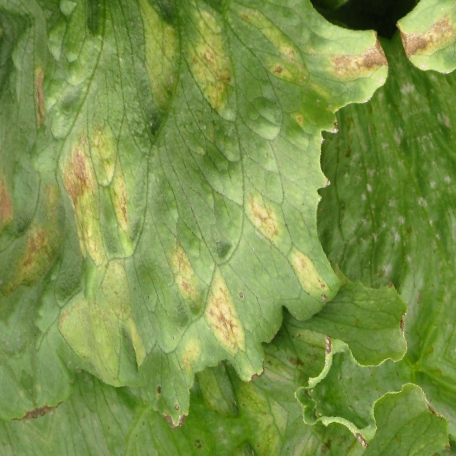
Label: Downy Mildew